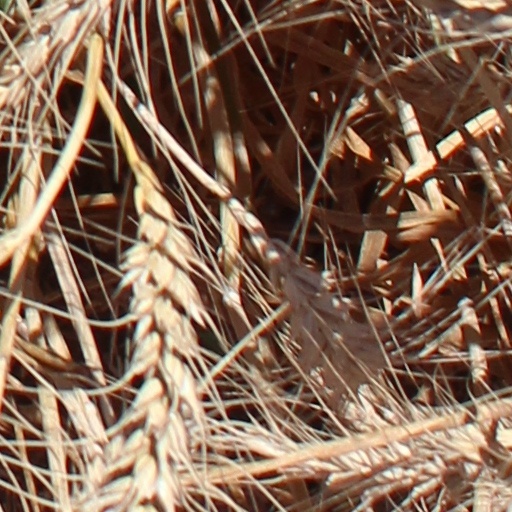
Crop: wheat